Minisat 01

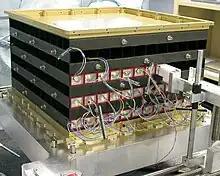
Fermi gamma telescope which is similar to the LEGRI.

The LEGRI was developed by an international composed by INTA, the Rutherford Appleton Laboratory (RAL), the University of Valencia, and the University of Birmingham. The main objective was to build a prototype gamma-ray telescope capable of detecting low energy radiation (between 10 and 200 keV) produced by the dispersion of gamma radiation emitted by celestial bodies such as black holes, binary stars or neutron stars.